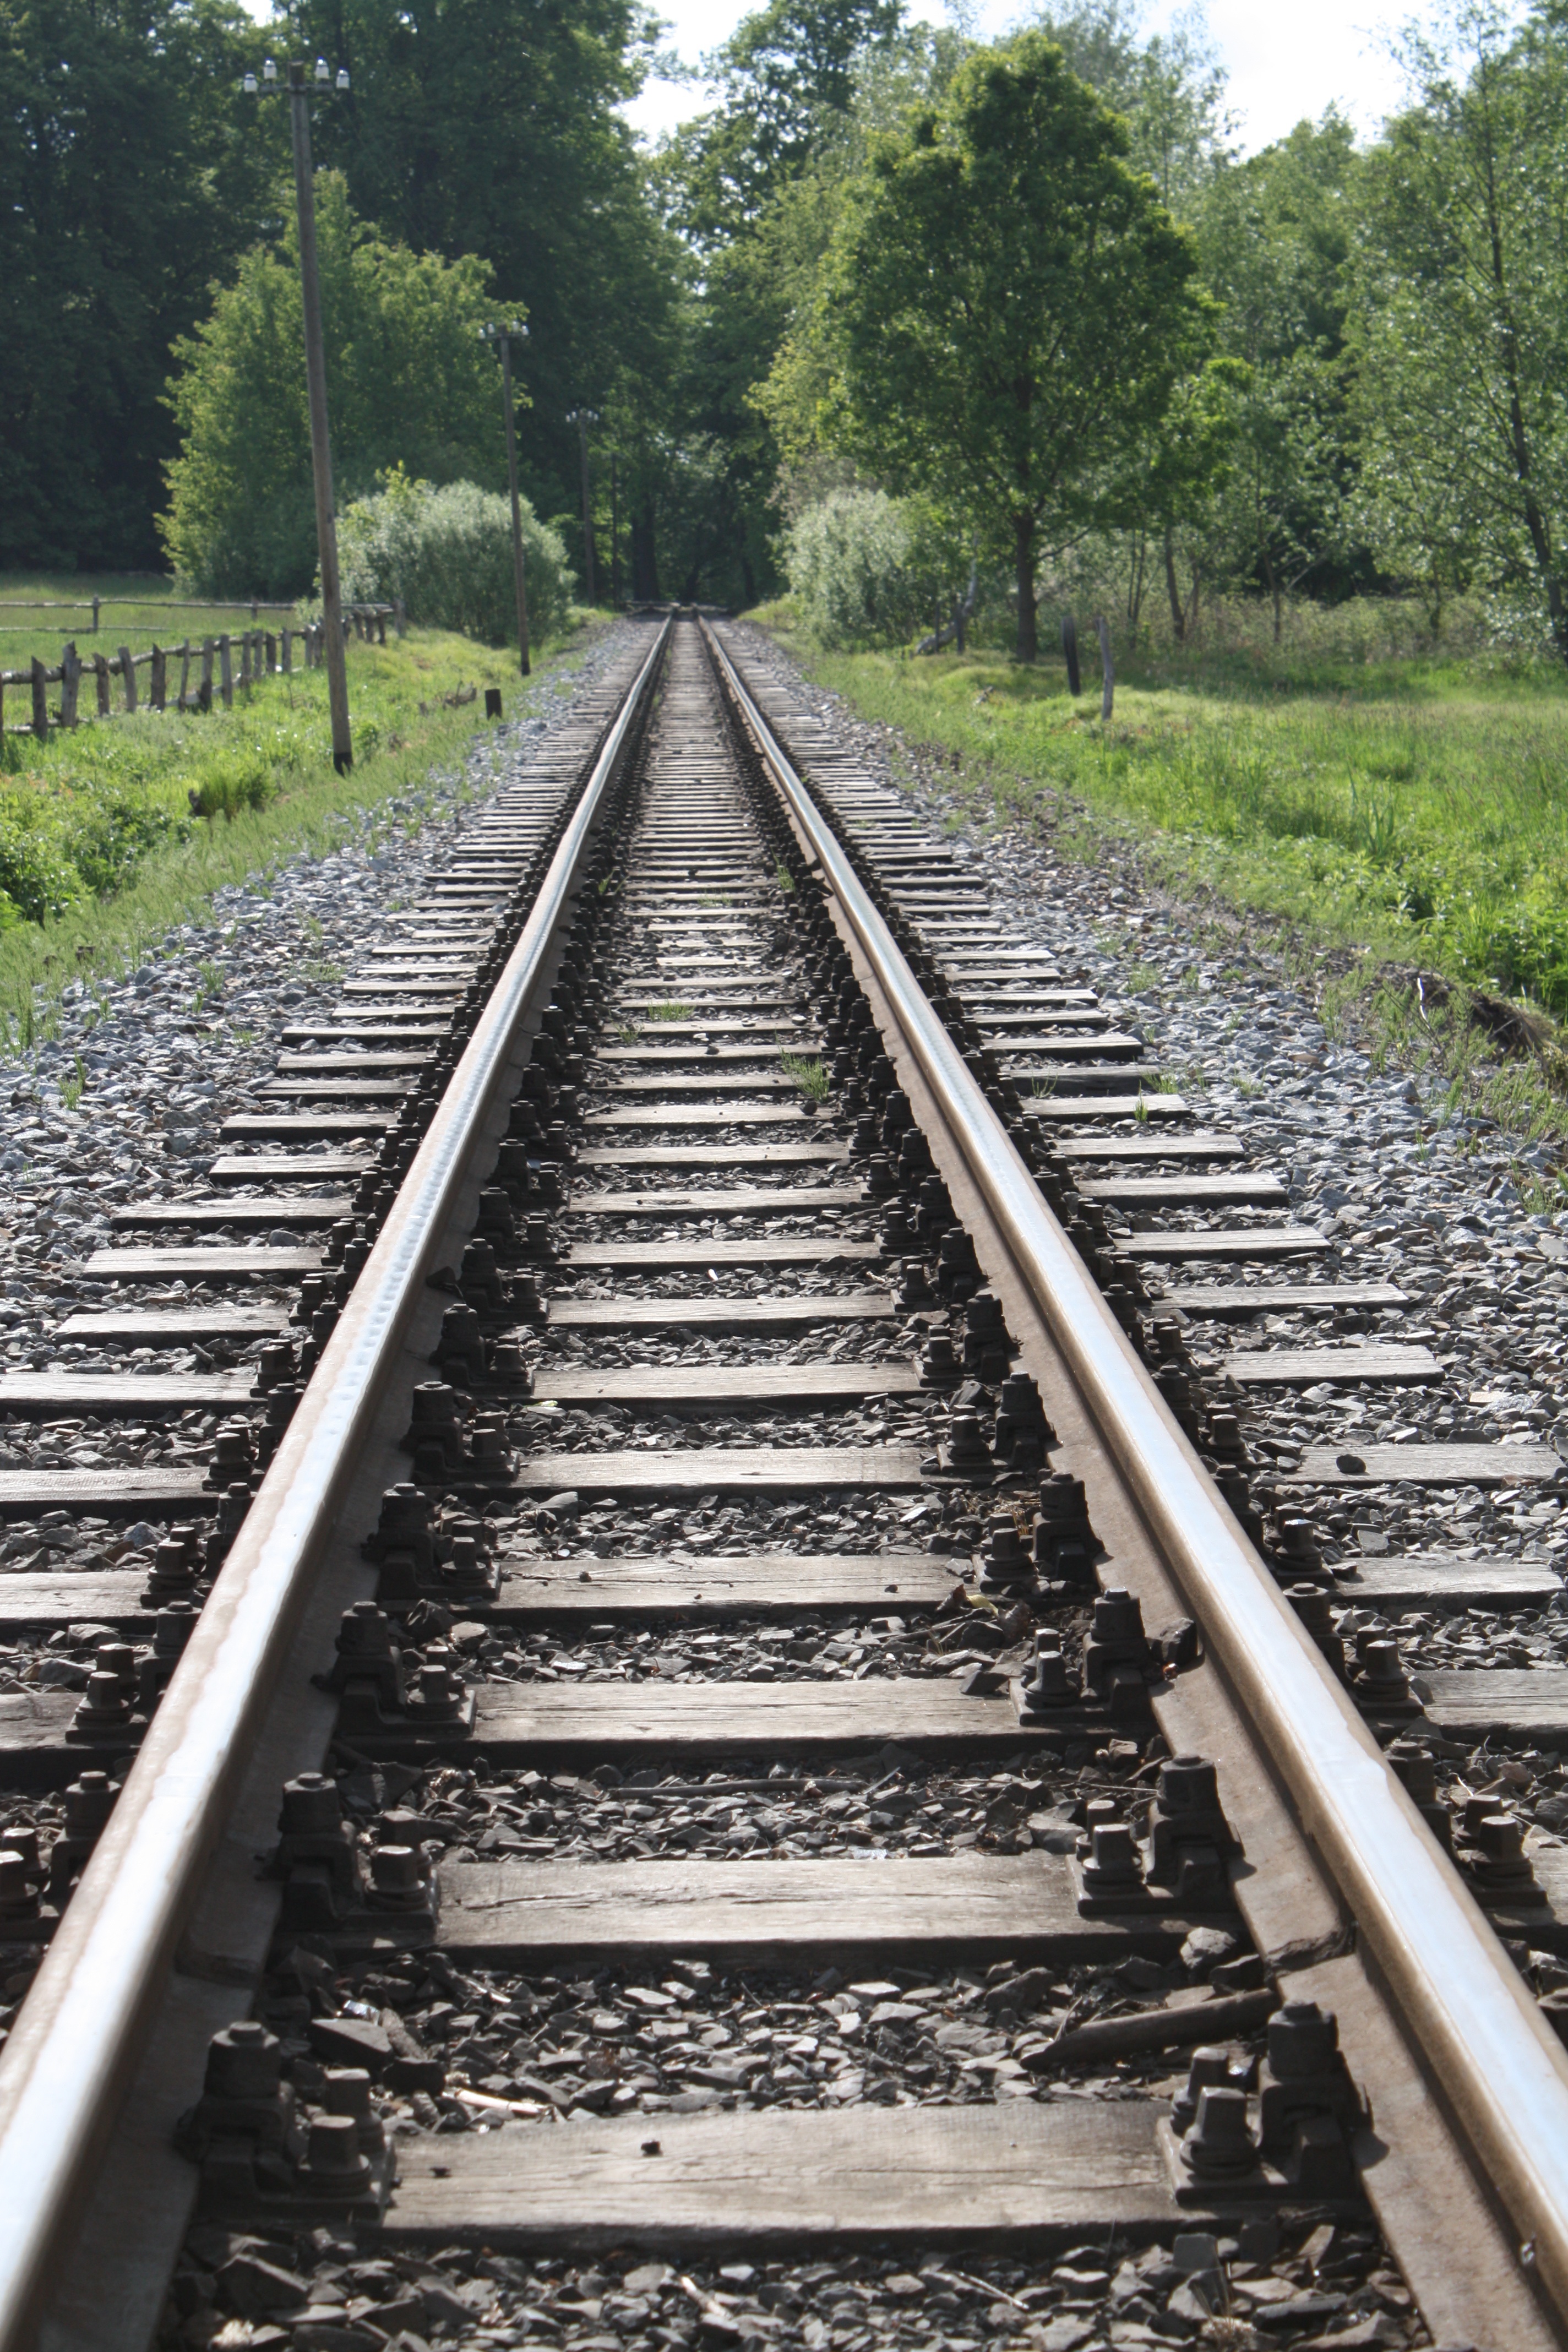
forest, track, train, travel, transport, direction, vehicle, park, freedom, lane, tracks, art, loneliness, rail transport, rolling stock, nonbuilding structure